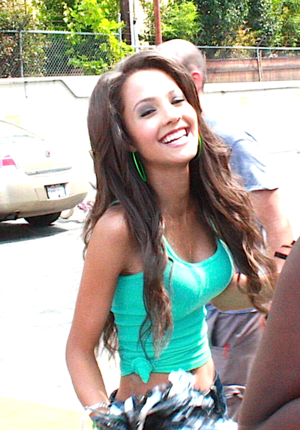
Tristin Mays, née le 10 juin 1990 à La Nouvelle-Orléans aux États-Unis, est une actrice, chanteuse et danseuse américaine.